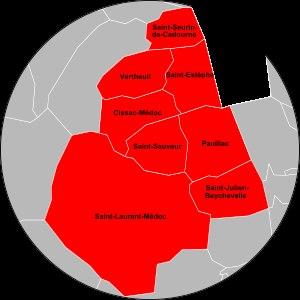
La communauté de communes du Centre Médoc est un ancien établissement public de coopération intercommunale français, situé dans le département de la Gironde, en région Nouvelle-Aquitaine, dans le Médoc.